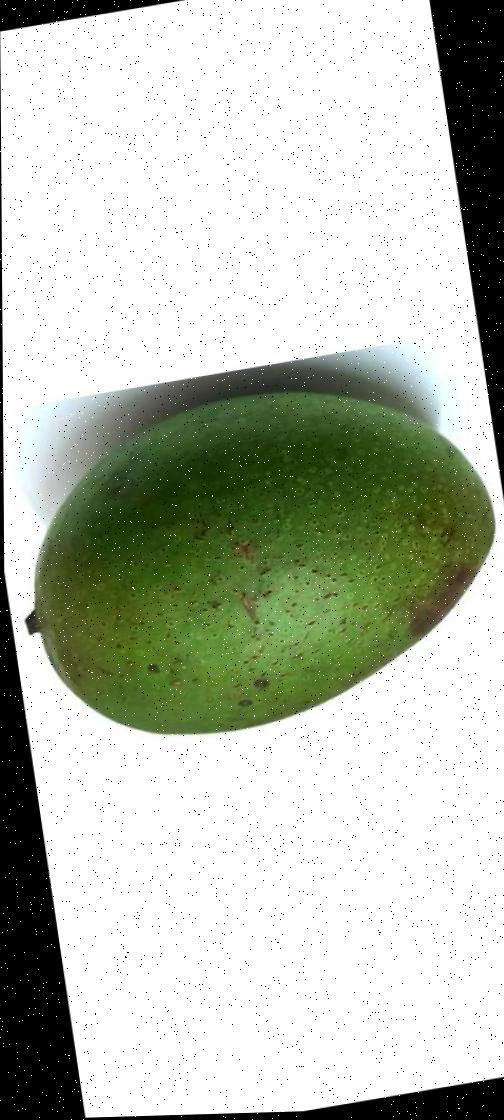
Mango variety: Ashshina Zhinuk